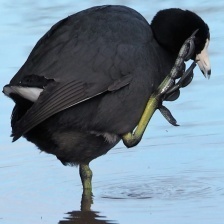
Species: AMERICAN COOT
Scientific name: FULICA AMERICANA